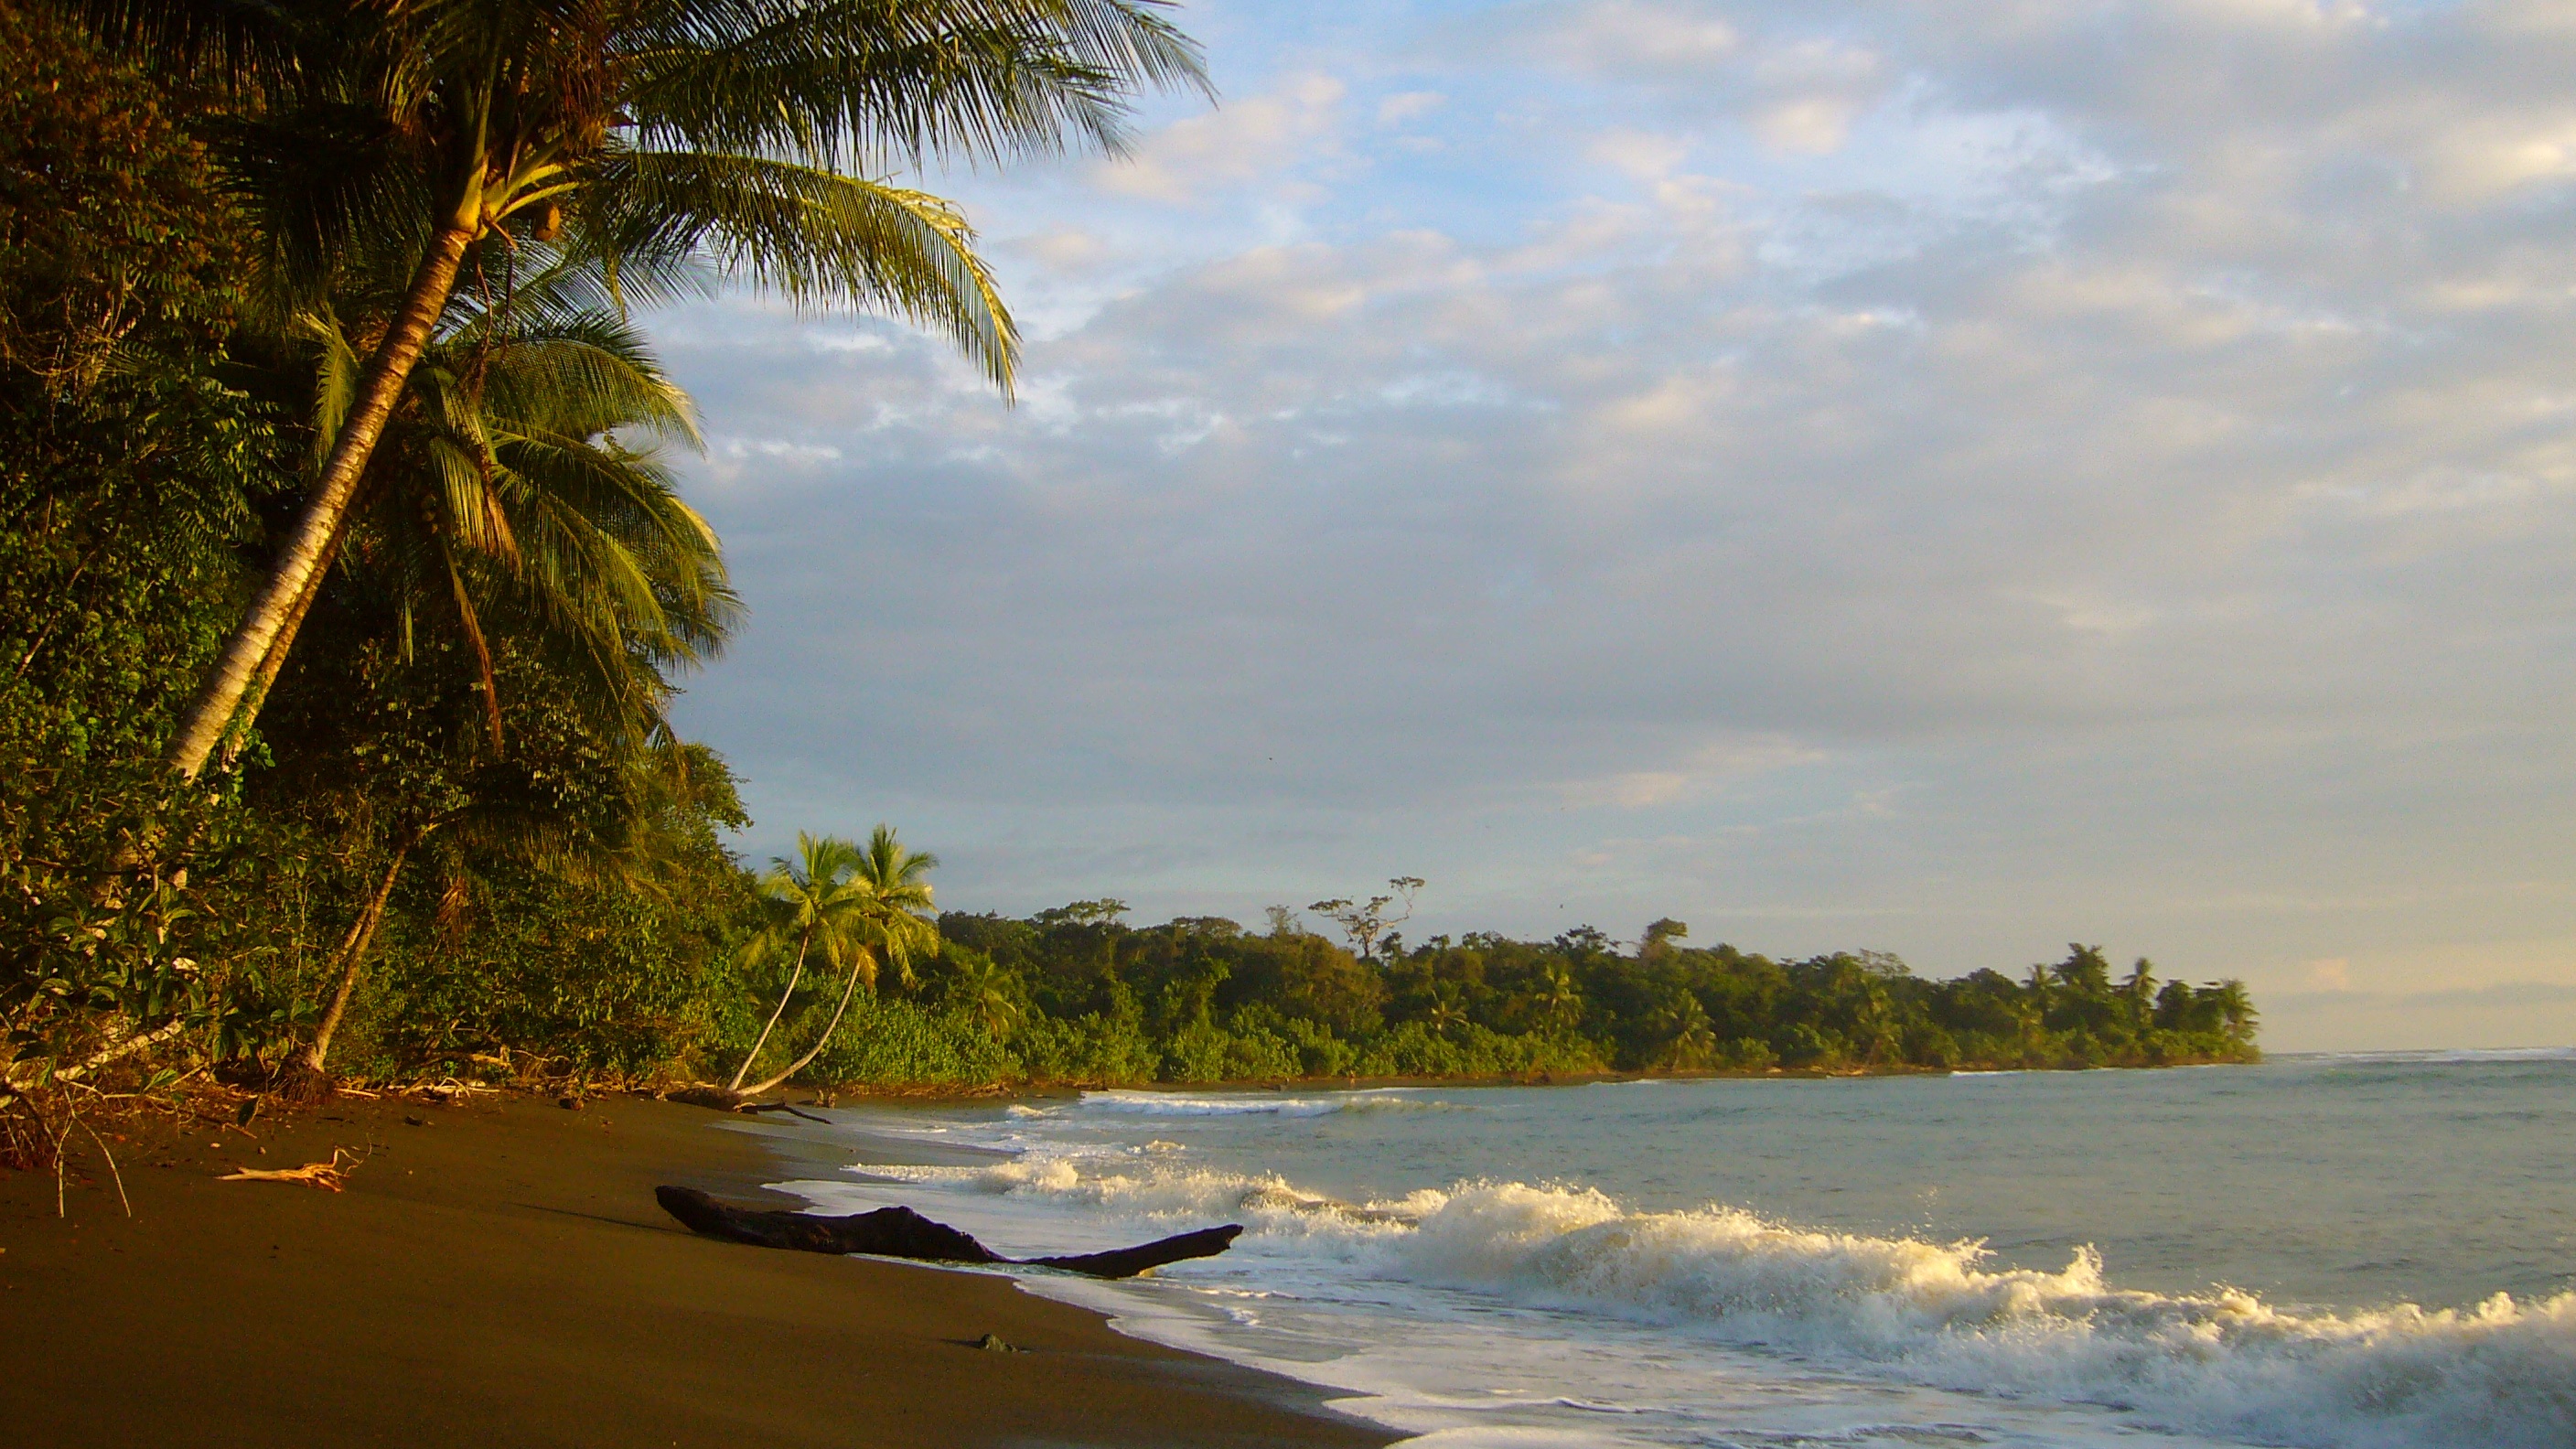
beach, sea, coast, tree, water, sand, ocean, cloud, sunset, palm tree, sunlight, morning, shore, wave, river, dusk, jungle, bay, body of water, waves, habitat, tropics